Barry Robson

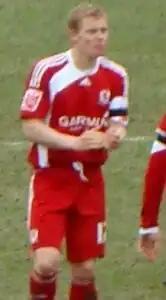
Robson in 2010

Barry Gordon George Robson (born 7 November 1978) is a Scottish football coach and former player, who is the manager of Scottish Championship club Raith Rovers. Robson played as a midfielder for several clubs in Scotland, England and Canada and represented Scotland internationally.